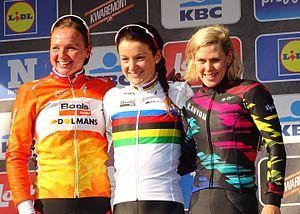
Reportage réalisé le samedi 27 février à l'occasion du départ et de l'arrivée du Circuit Het Nieuwsblad 2016 et de l'arrivée du Circuit Het Nieuwsblad féminin 2016 à Gand, Belgique.
La saison 2016 de l'équipe cycliste Boels Dolmans est la septième de la formation.
La 11ᵉ édition du Circuit Het Nieuwsblad féminin a eu lieu le 27 février 2016. La course fait partie du calendrier international féminin UCI 2016 en catégorie 1.1. C'est également la première épreuve internationale disputée en Europe pour les féminines et est considérée comme le début de la saison des classiques.
L'équipe de Grande Bretagne féminine de cyclisme sur route est la sélection de cyclistes britanniques, réunis lors de compétitions internationales sous l'égide de la fédération britannique de cyclisme British Cycling.
Elizabeth Mary "Lizzie" Deignan, née Elizabeth Armitstead le 18 décembre 1988 à Beverley, est une coureuse cycliste britannique, membre de l'équipe Trek-Segafredo. Au début de sa carrière, elle pratique essentiellement des épreuves sur piste. Elle remporte un total de cinq médailles aux championnats du monde sur piste en 2009 et 2010, avant de choisir de se concentrer sur les courses sur route. Aux Jeux olympiques de 2012, elle remporte la médaille d'argent lors de la course en ligne et termine dixième du contre-la-montre. Elle devient championne du monde sur route en 2015 et remporte la Coupe du monde sur route en 2014 et 2015.